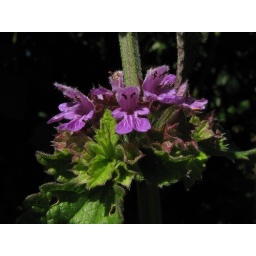
A typical plant of hedges, when not in flower may be overlooked as Large nettle (Urtica dioica).